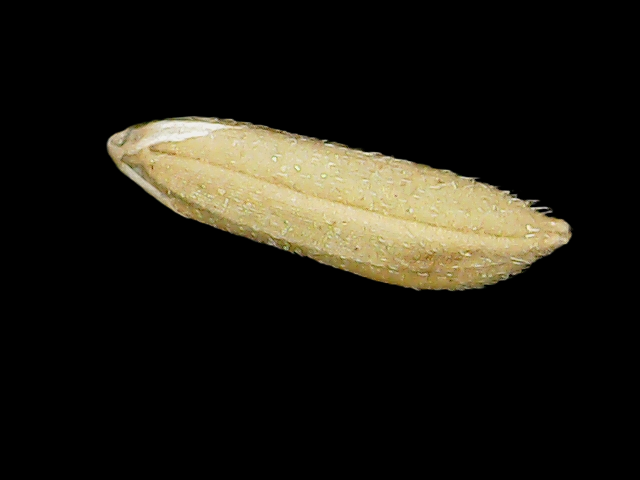
Rice variety: Binadhan16